Polemon collaris

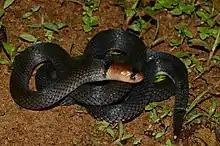
Full body image of the collared snake-eater

"Polemon collaris" is blackish dorsally down to the outer ends of the ventrals and subcaudals. The head and the nape of the neck are pale brown, with some black blotches on the crown and below the eye. Ventrally it is white. The entire terminal caudal shield is white.